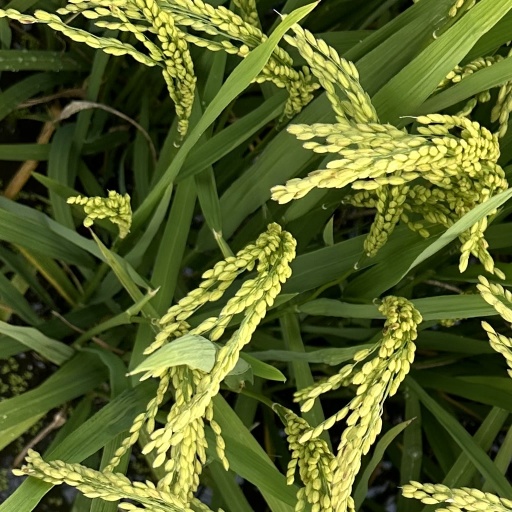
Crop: rice